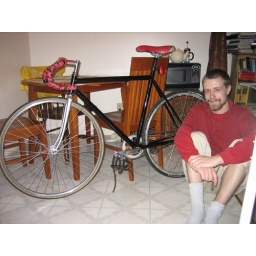
russ and bike in kathy's kitchen